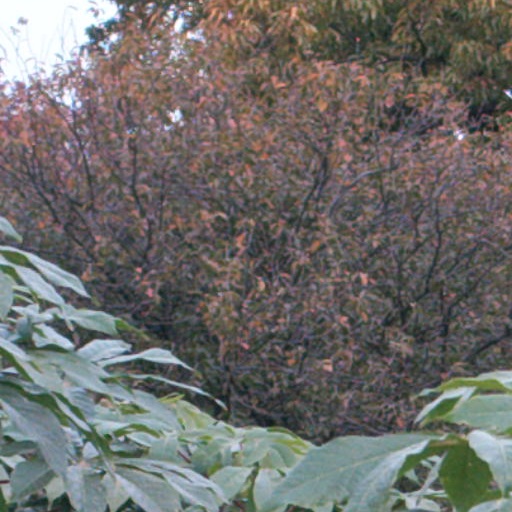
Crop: cassava